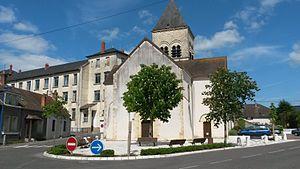
Imphy (église Saint-Eloi)